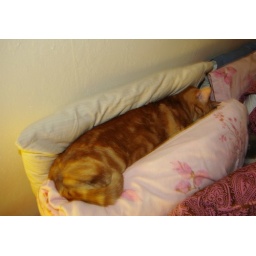
Bad photo of a very comfy cat in a big pile of pillows